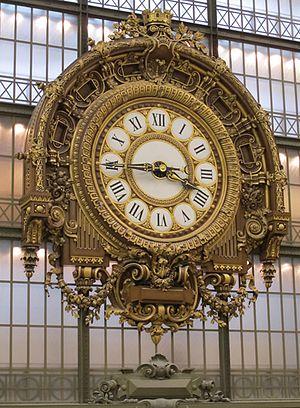
Grande horloge du musée d'Orsay
La gare du musée d'Orsay est une gare ferroviaire française de la ligne des Invalides à Quai-d'Orsay et de la ligne de Quai-d'Orsay à Paris-Austerlitz, située dans le 7ᵉ arrondissement de Paris.